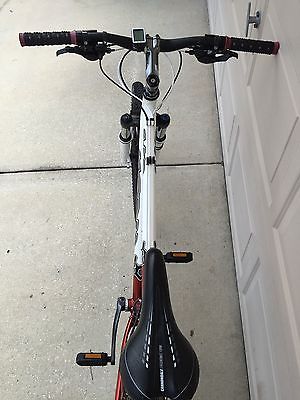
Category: bicycle